Felix and the Treasure of Morgäa

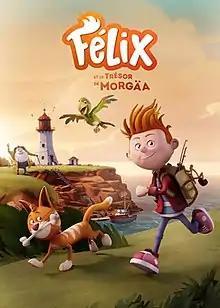
Film poster.

Felix and the Treasure of Morgäa is a Canadian animated adventure family film, directed by Nicola Lemay and released in 2021. The film centres on Felix, a 12-year-old boy who has been living with his mother on the Magdalen Islands since his father's failure to return from a voyage to find treasure on the Island of Eternal Night; when his mother goes off on vacation and leaves him and his infant sister, Mia, in the care of their aunt, he enlists the help of lighthouse keeper Tom to travel to the island in search of his father.